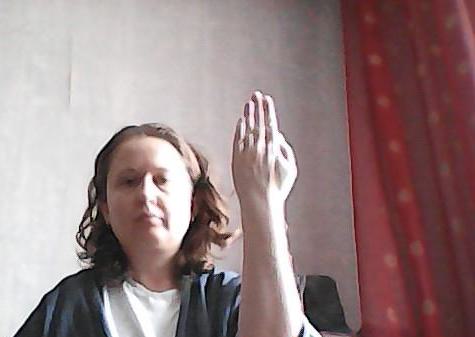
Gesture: stop_inverted